Anzac Day

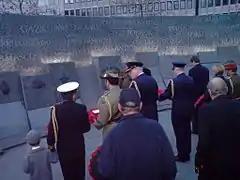
The wreath-laying at the 2008 dawn service at the Australian War Memorial at Hyde Park Corner, London

In Australia at the 1921 State Premiers' Conference, it was decided that Anzac Day would be observed on 25 April each year. However, it was not observed uniformly in all the states until 1922 when the States were invited to co-operate with the Commonwealth in observing the day, and an invitation was telegraphed to the various religious bodies suggesting that memorial services be held in the morning.